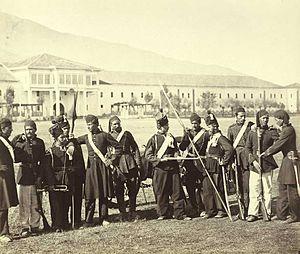
La révolte de Palestine est un soulèvement qui se déroule de mai à août 1834 à la suite de la première guerre égypto-ottomane, alors que la Syrie ottomane est temporairement détachée de l'Empire ottoman et placée sous la tutelle de Méhémet Ali, pacha d'Égypte, devenu pratiquement indépendant. Ce mouvement rassemble surtout des paysans, mécontents de la fiscalité et de la conscription introduits par l'administration égyptienne, mais aussi certains notables et des Bédouins. La révolte est écrasée par Ibrahim Pacha, fils de Méhémet Ali. La Palestine reste sous domination égyptienne jusqu'à la deuxième guerre égypto-ottomane où l'intervention des puissances occidentales la restitue au sultan.
Pendant la période du déclin de l'Empire ottoman, le gouvernement des sultans mène, à partir de 1826, une série de réformes pour renforcer et moderniser l'armée ottomane afin de faire face aux révoltes intérieures et aux ambitions des puissances étrangères. Les réformes des Tanzimat établissent une armée permanente basée sur la conscription mais ne peuvent empêcher une série de défaites dans les guerres russo-turques et les guerres balkaniques. Allié de l'Allemagne pendant la Première guerre mondiale en Orient, il est entraîné dans sa défaite en 1918. Le refus de la capitulation entraîne la constitution d'une nouvelle armée nationale, autour de Mustafa Kemal, qui sort victorieuse de la guerre d'indépendance turque en 1922.